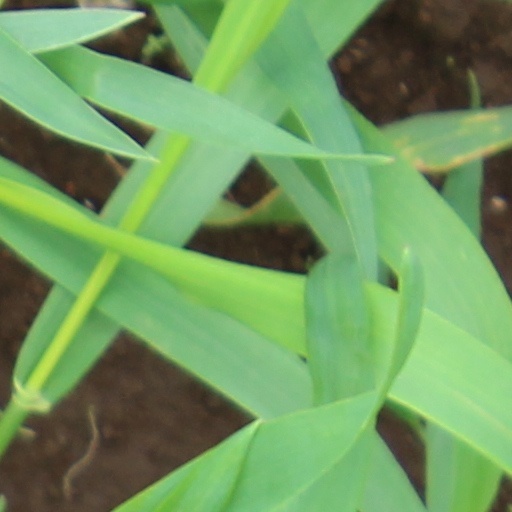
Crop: wheat